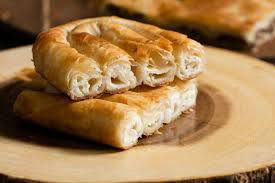
Label: borek_with_cheese